Elijah Craig

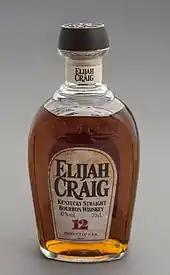
Elijah Craig brand Kentucky straight bourbon whiskey produced by Heaven Hill

Craig may be most widely known by the bourbon brand Elijah Craig produced by Heaven Hill Distilleries.